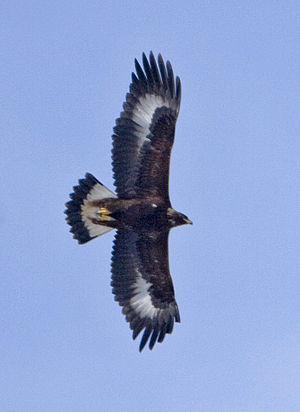
Kongeørn / Dansk ynglefugl
Ung kongeørn
Kongeørnen er en rovfugl, der findes i store dele af den nordlige halvkugle inklusiv dele af Nordafrika. Med sit vingefang på op til 227 centimeter hører den til blandt de største af alle rovfugle. Den er dog lidt mindre end havørnen, hvorfra den i silhuet bl.a. kan kendes på sin længere hale og mindre hoved.